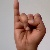
The image shows a hand gesture representing the letter 'I' in Indian Sign Language.